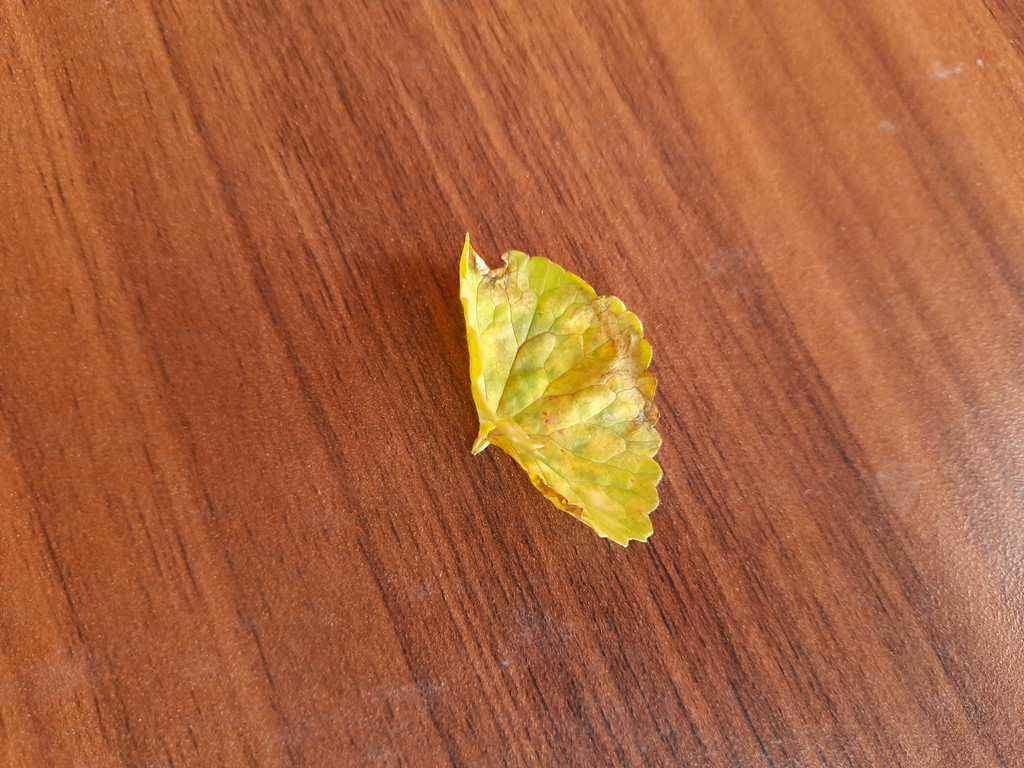
Label: Unhealthy